Old Abe

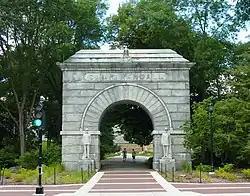
A sculpture of Old Abe is at the topof the Camp Randall Arch

Old Abe was captured by Ahgamahwegezhig or "Chief Sky". He was the son of Ah-mous (translated either as "The Little Bee" or "Thunder of Bees"), who was an influential leader of the Lac du Flambeau Ojibwe.